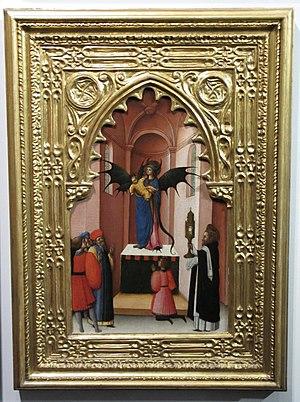
Antonio Vivarini Saint Pierre exorcisant un démon ayant pris les traits d'une Vierge à l'Enfant
La collection Alana est une collection privée appartenant à Álvaro Saieh et Ana Guzmán, conservée à Newark, rassemblant des œuvres d'artistes primitifs et de la Renaissance italienne.